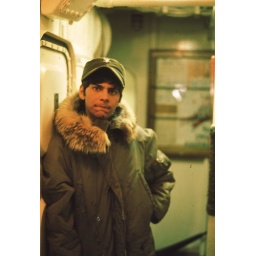
BM2 Paul Maranchick standing near the door down to the berthing area. March 1972